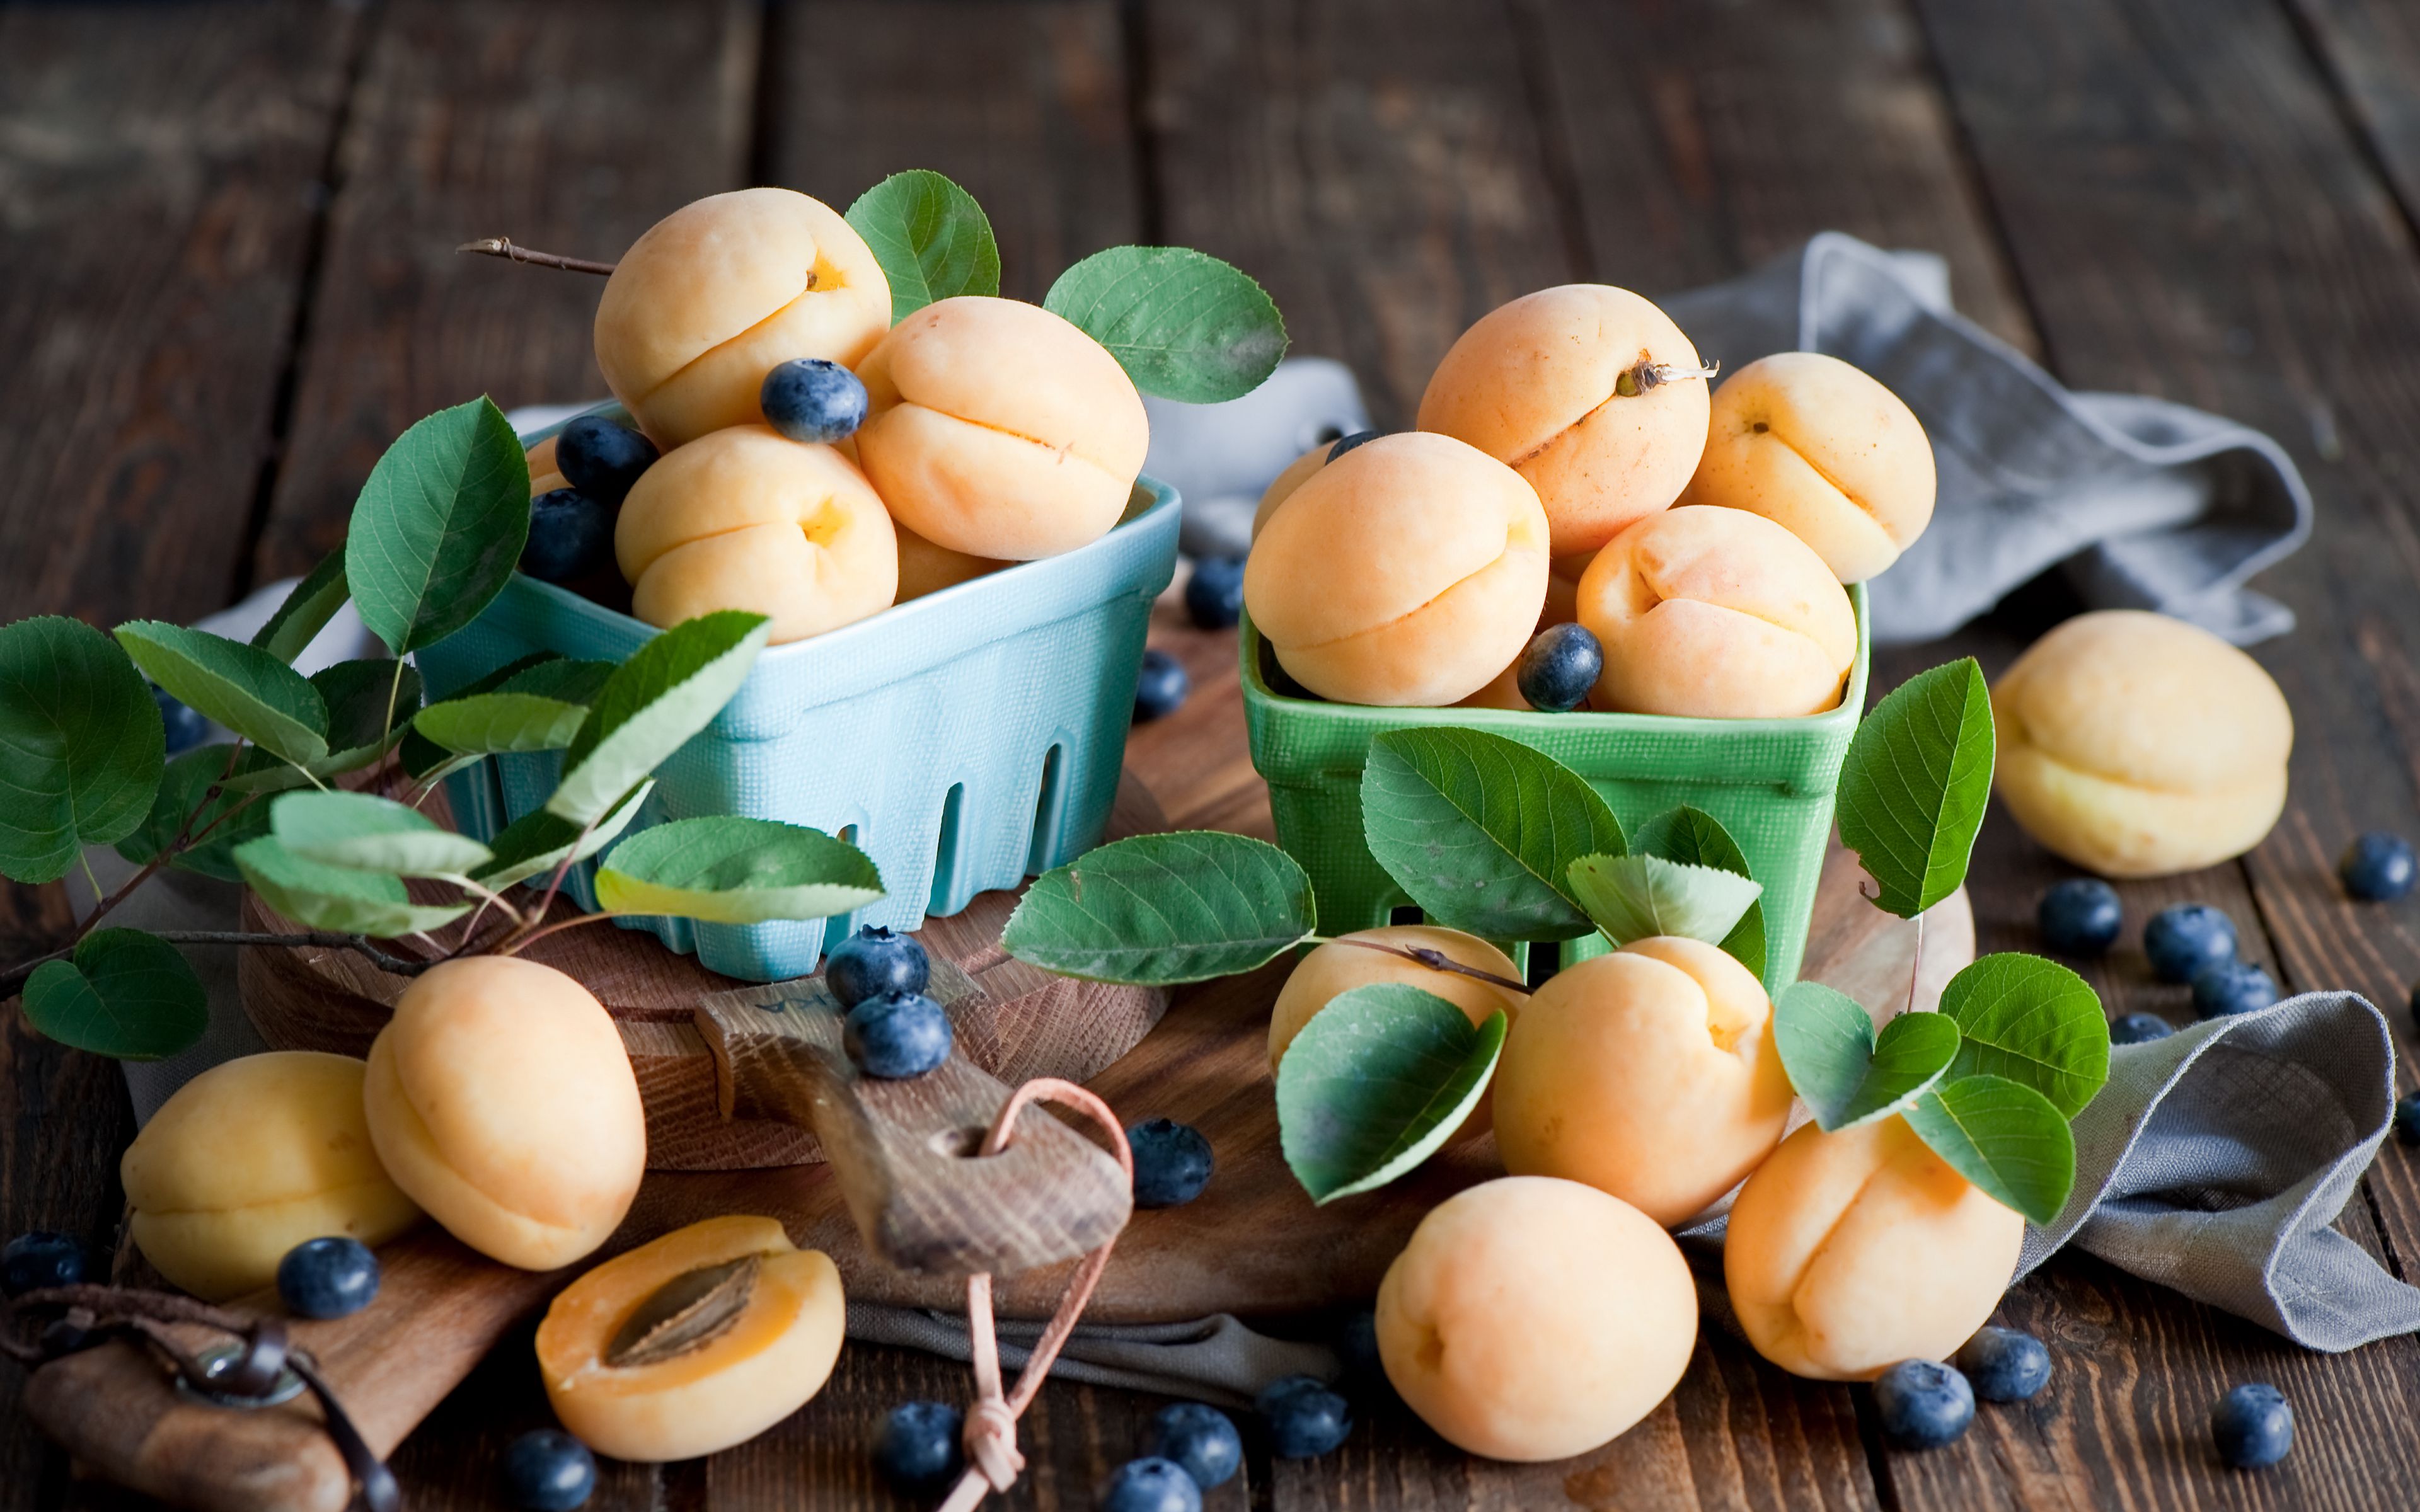
food, eat, ingredients, nutrition, Hungry food, ingredient, cuisine, wood, egg, natural foods, dish, local food, easter egg, event, easter, still life, still life photography, sweetness, serveware, Food group, recipe, bowl, produce, superfood